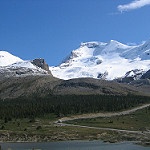
Label: glacier